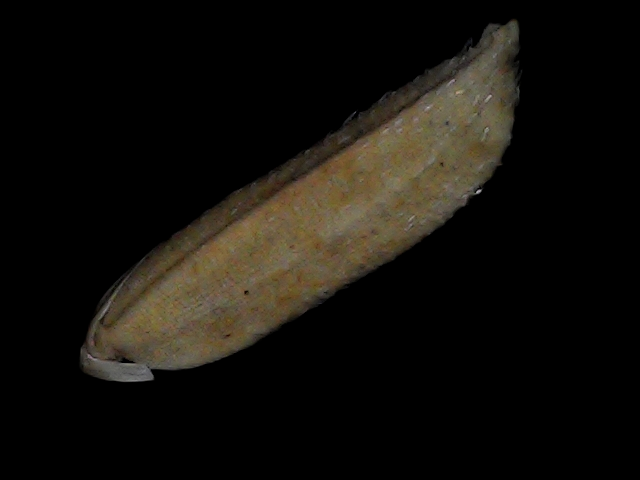
Rice variety: Bd87